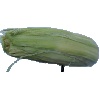
Label: Corn Husk 1